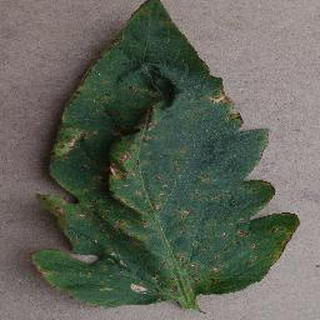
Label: tomato_bacterial_spot